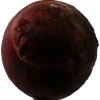
Label: red_onion